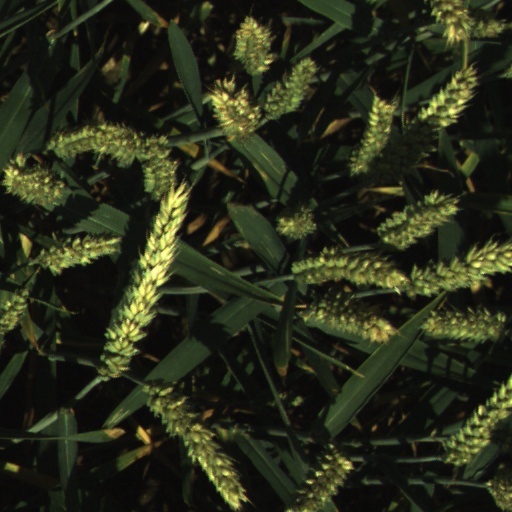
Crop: wheat